Metalog distribution

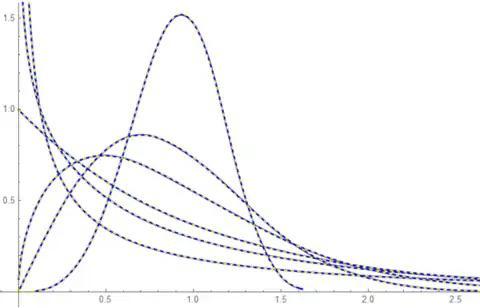

According to the metalog flexibility theorem, any probability distribution with a continuous quantile function can be approximated arbitrarily closely by a metalog. Moreover, in the original paper, Keelin showed that ten-term metalog distributions parameterized by 105 CDF points from 30 traditional source distributions (including the normal, student-t, lognormal, gamma, beta, and extreme-value distributions) approximate each such source distribution within a K-S distance of 0.001 or less. Thus, metalog shape flexibility is virtually unlimited.